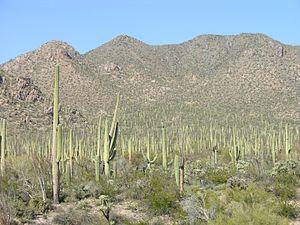
Un désert est une zone de terre où les précipitations sont rares et peu abondantes, et où par conséquent les conditions de vie sont hostiles pour les plantes ainsi que pour la vie des animaux. Les déserts font partie des environnements extrêmes. Le manque de végétation expose la surface non protégée au processus de dénudation. Les zones semi-arides et arides couvrent environ un tiers de la surface de la Terre. Cela inclut une grande partie des régions polaires où de faibles précipitations surviennent, souvent appelées des « déserts froids ». Les déserts de la planète peuvent être classés en fonction de la quantité de précipitations qu'ils reçoivent, des températures qui dominent tout au long de l'année, des causes de désertification ou de leur situation géographique.